Coat of arms of Toronto

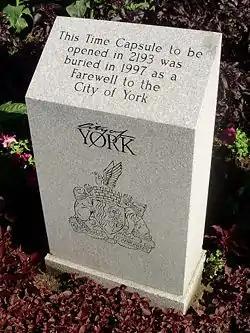
This time capsule outside the York Civic Centre is intended to be sealed for 196 years. It depicts the city of York's logo and coat of arms.

The heraldic badge of HMCS "Toronto" features the crest of the former City of Toronto.